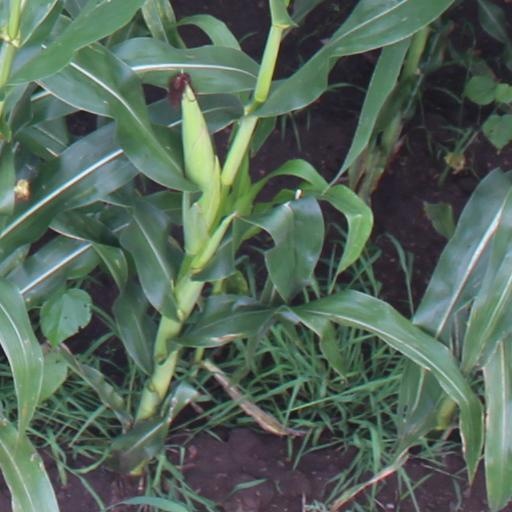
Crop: maize; corn